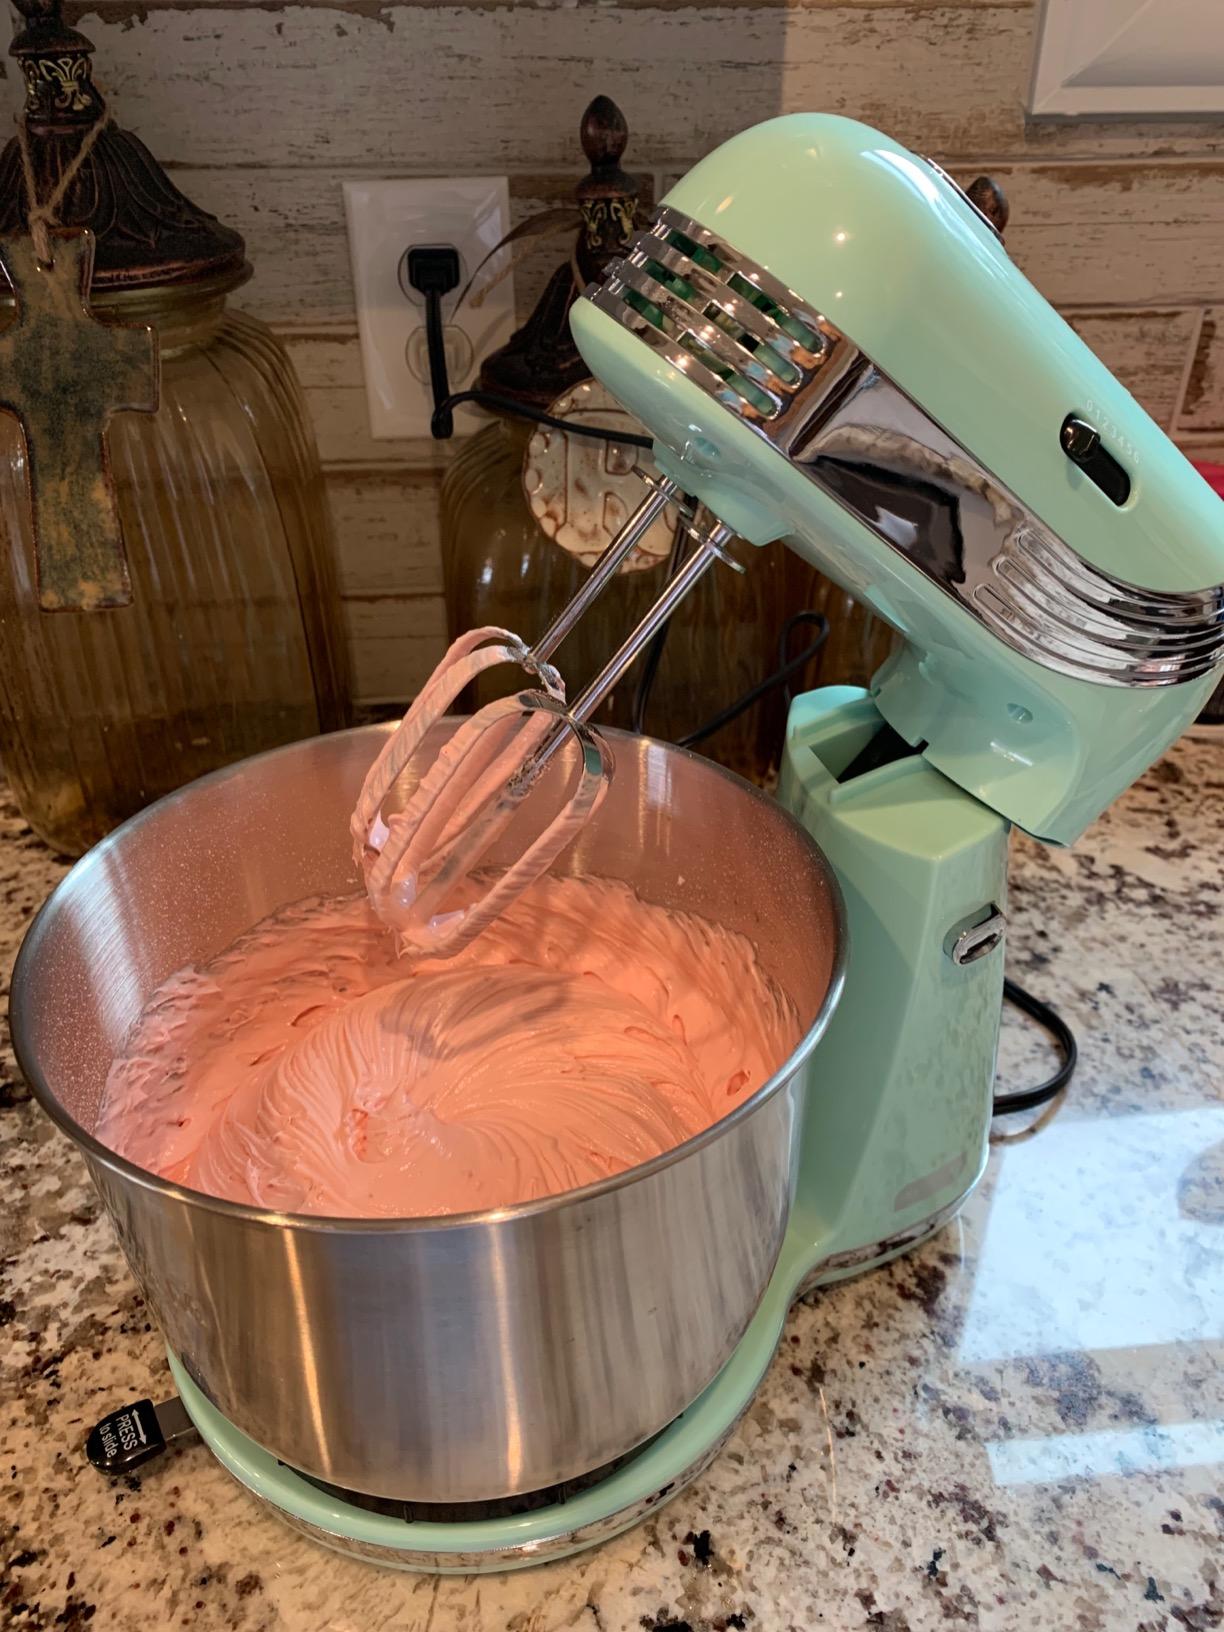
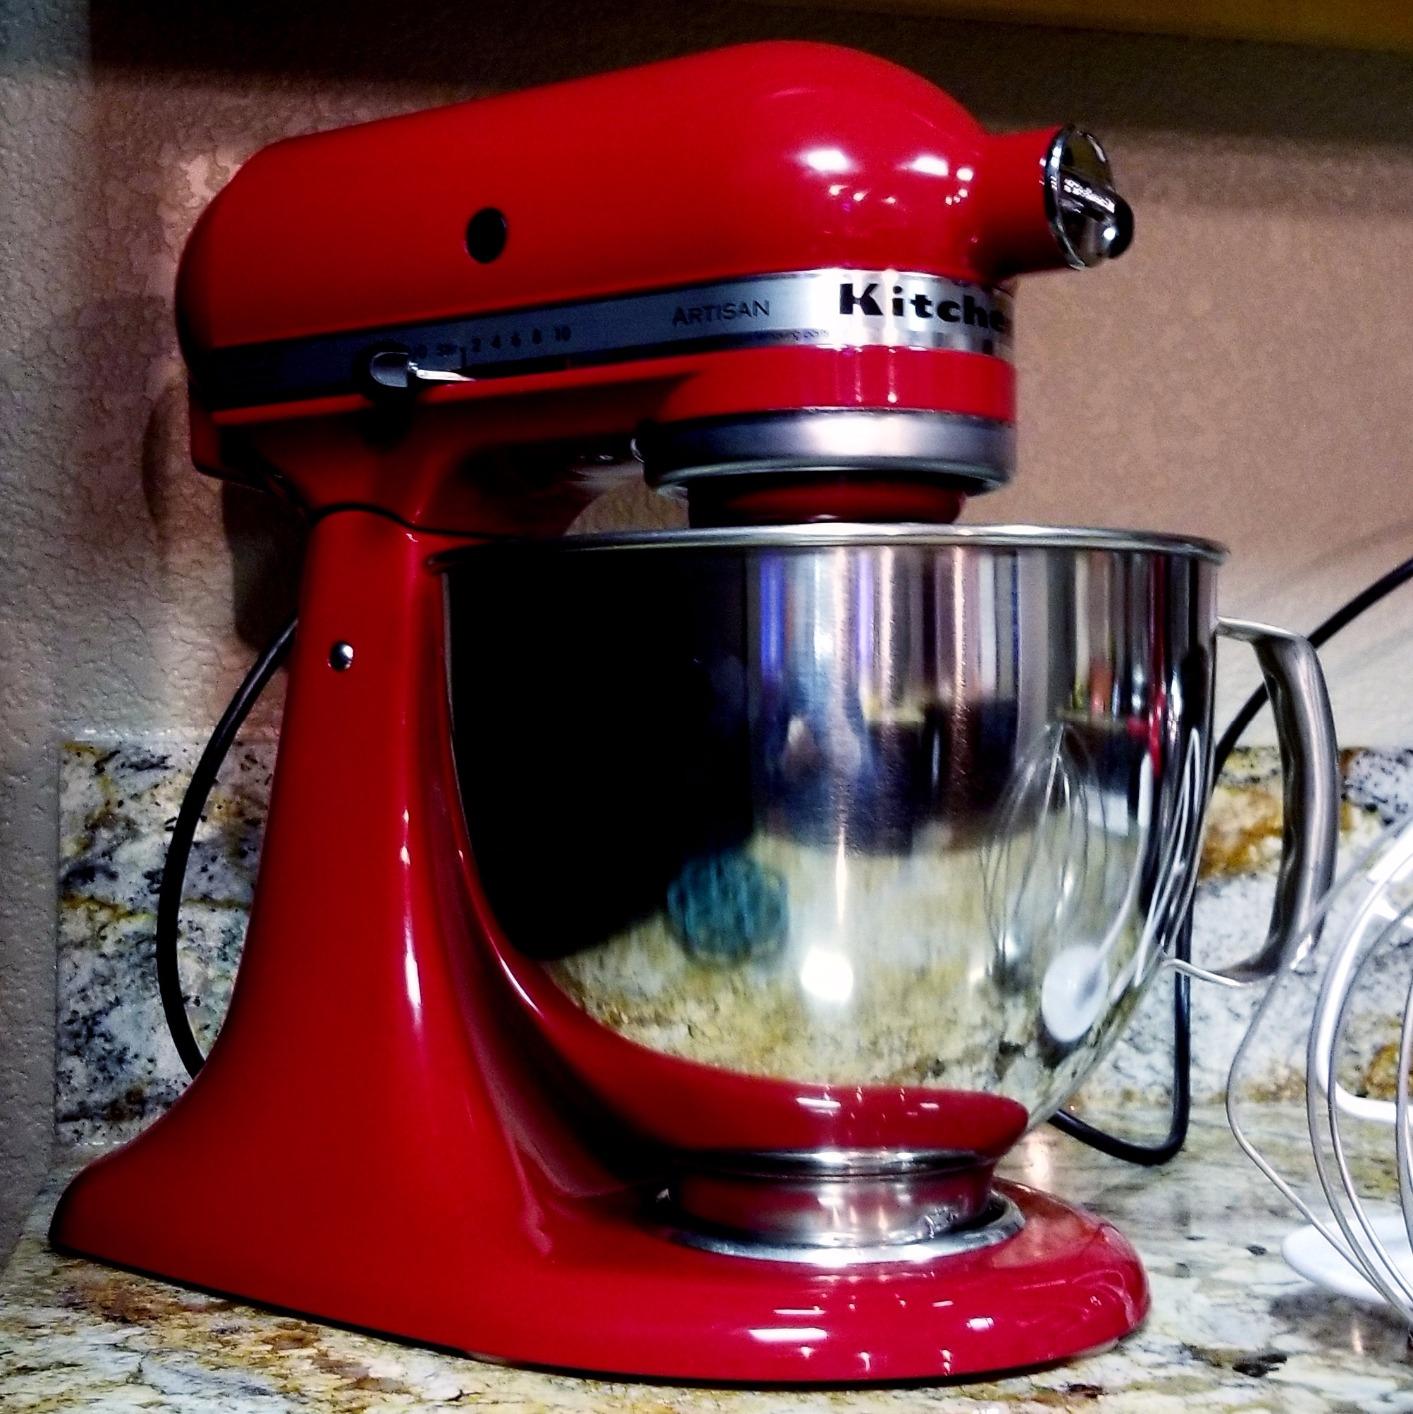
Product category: items_mixer
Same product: no